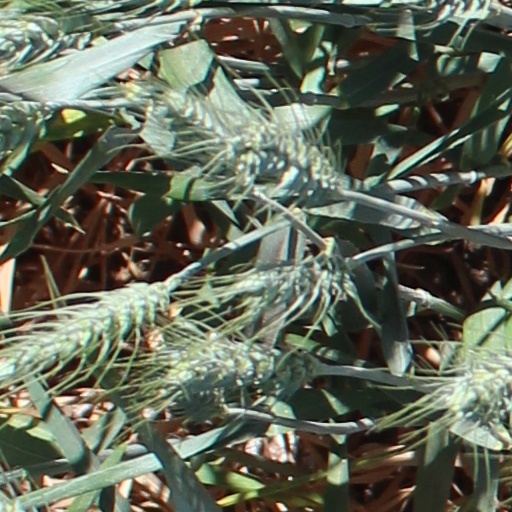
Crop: wheat